Ivo Bligh, 8th Earl of Darnley

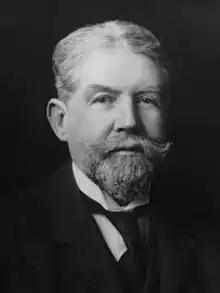
Bligh pictured in about 1910

Ivo Francis Walter Bligh, 8th Earl of Darnley (13 March 1859 – 10 April 1927), styled The Honourable Ivo Bligh until 1900, lord of the manor of Cobham, Kent, was a British nobleman, parliamentarian and cricketer.